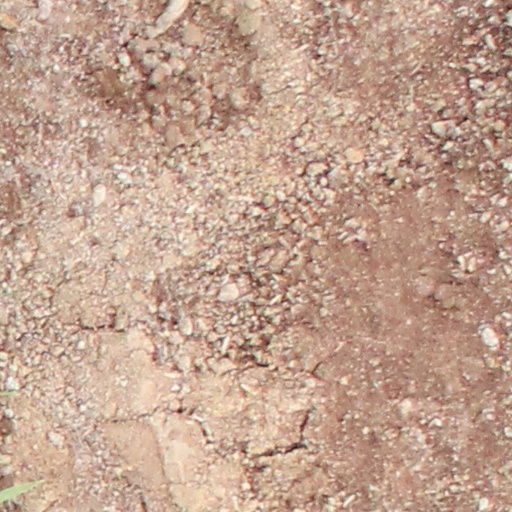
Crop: wheat